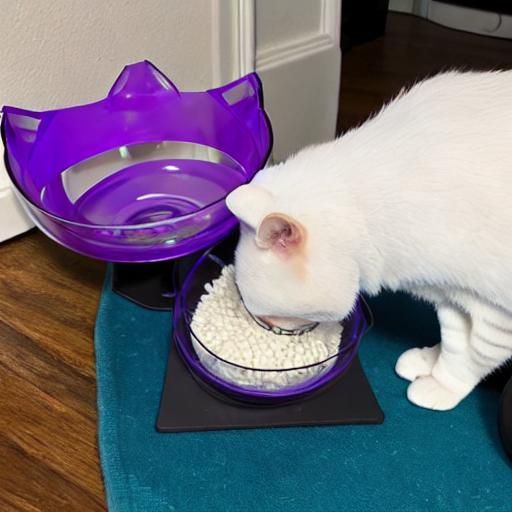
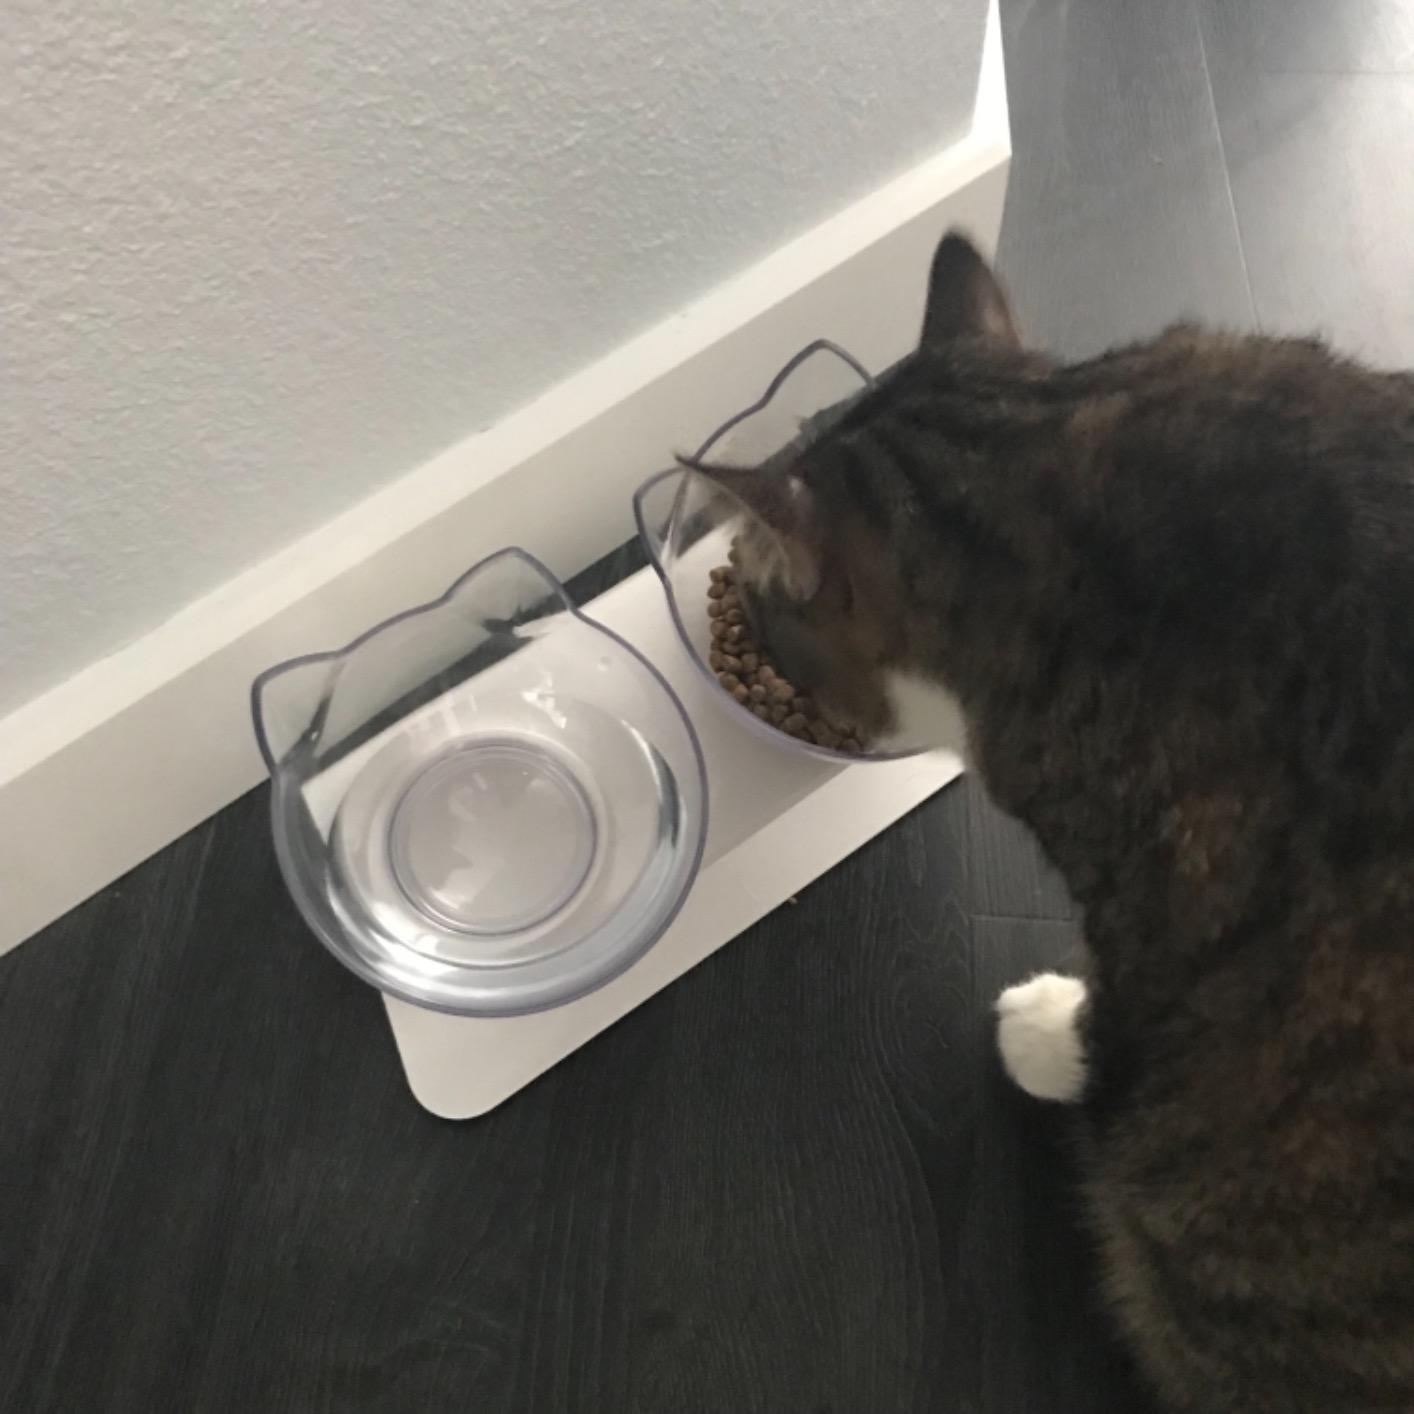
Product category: items_bowl
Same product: no